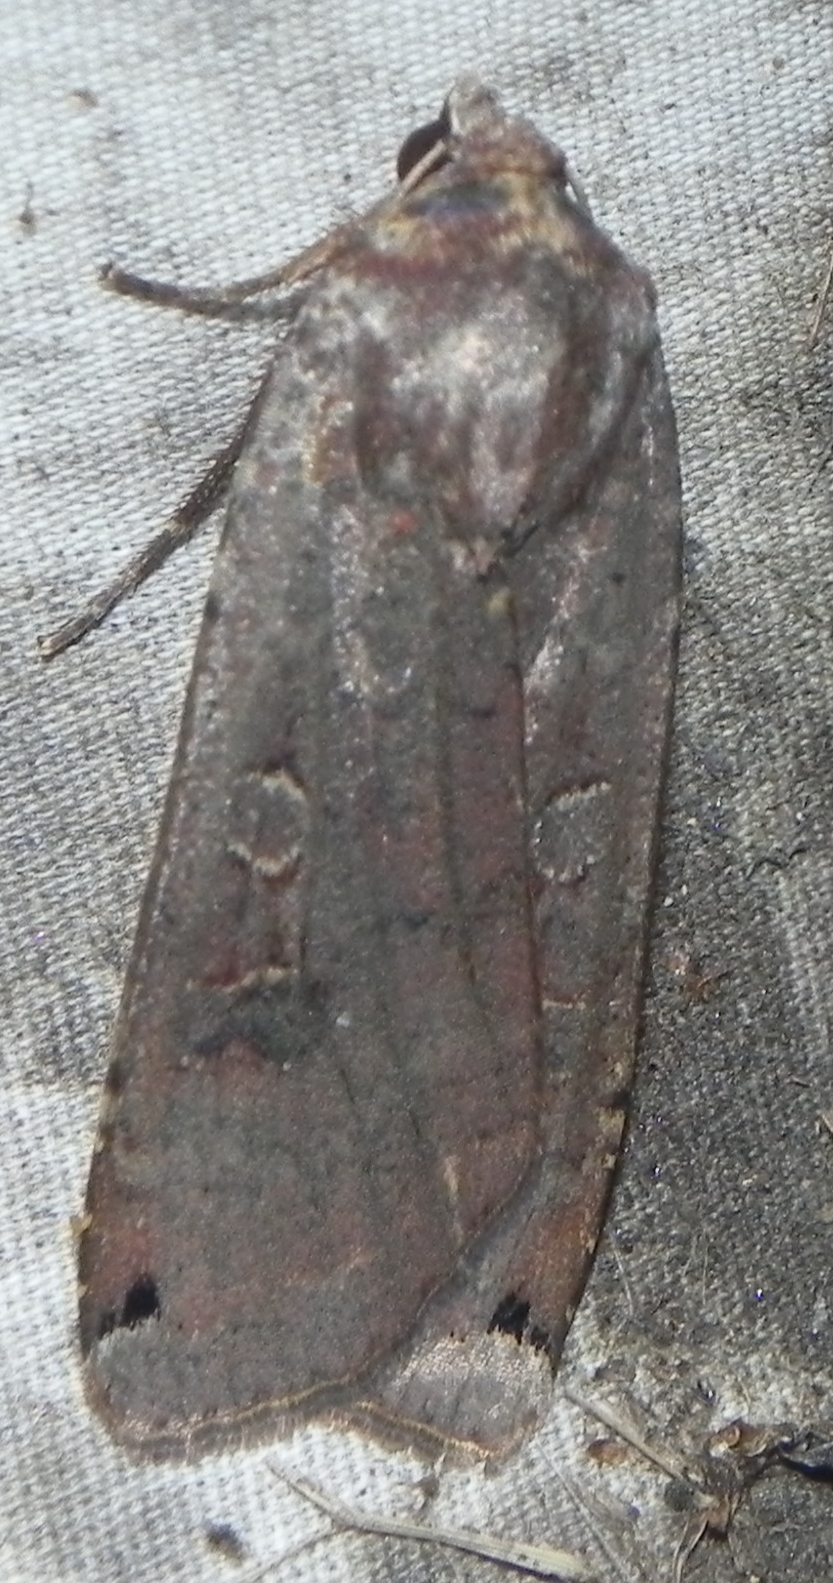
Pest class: cutworms